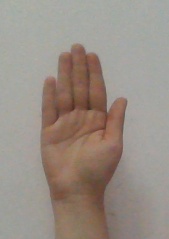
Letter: seen